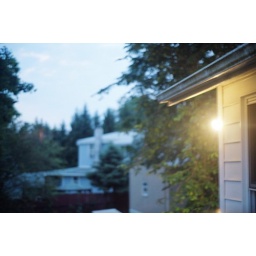
the view out of my bathroom window on the uh...back of my house in the wee hours of the morning.